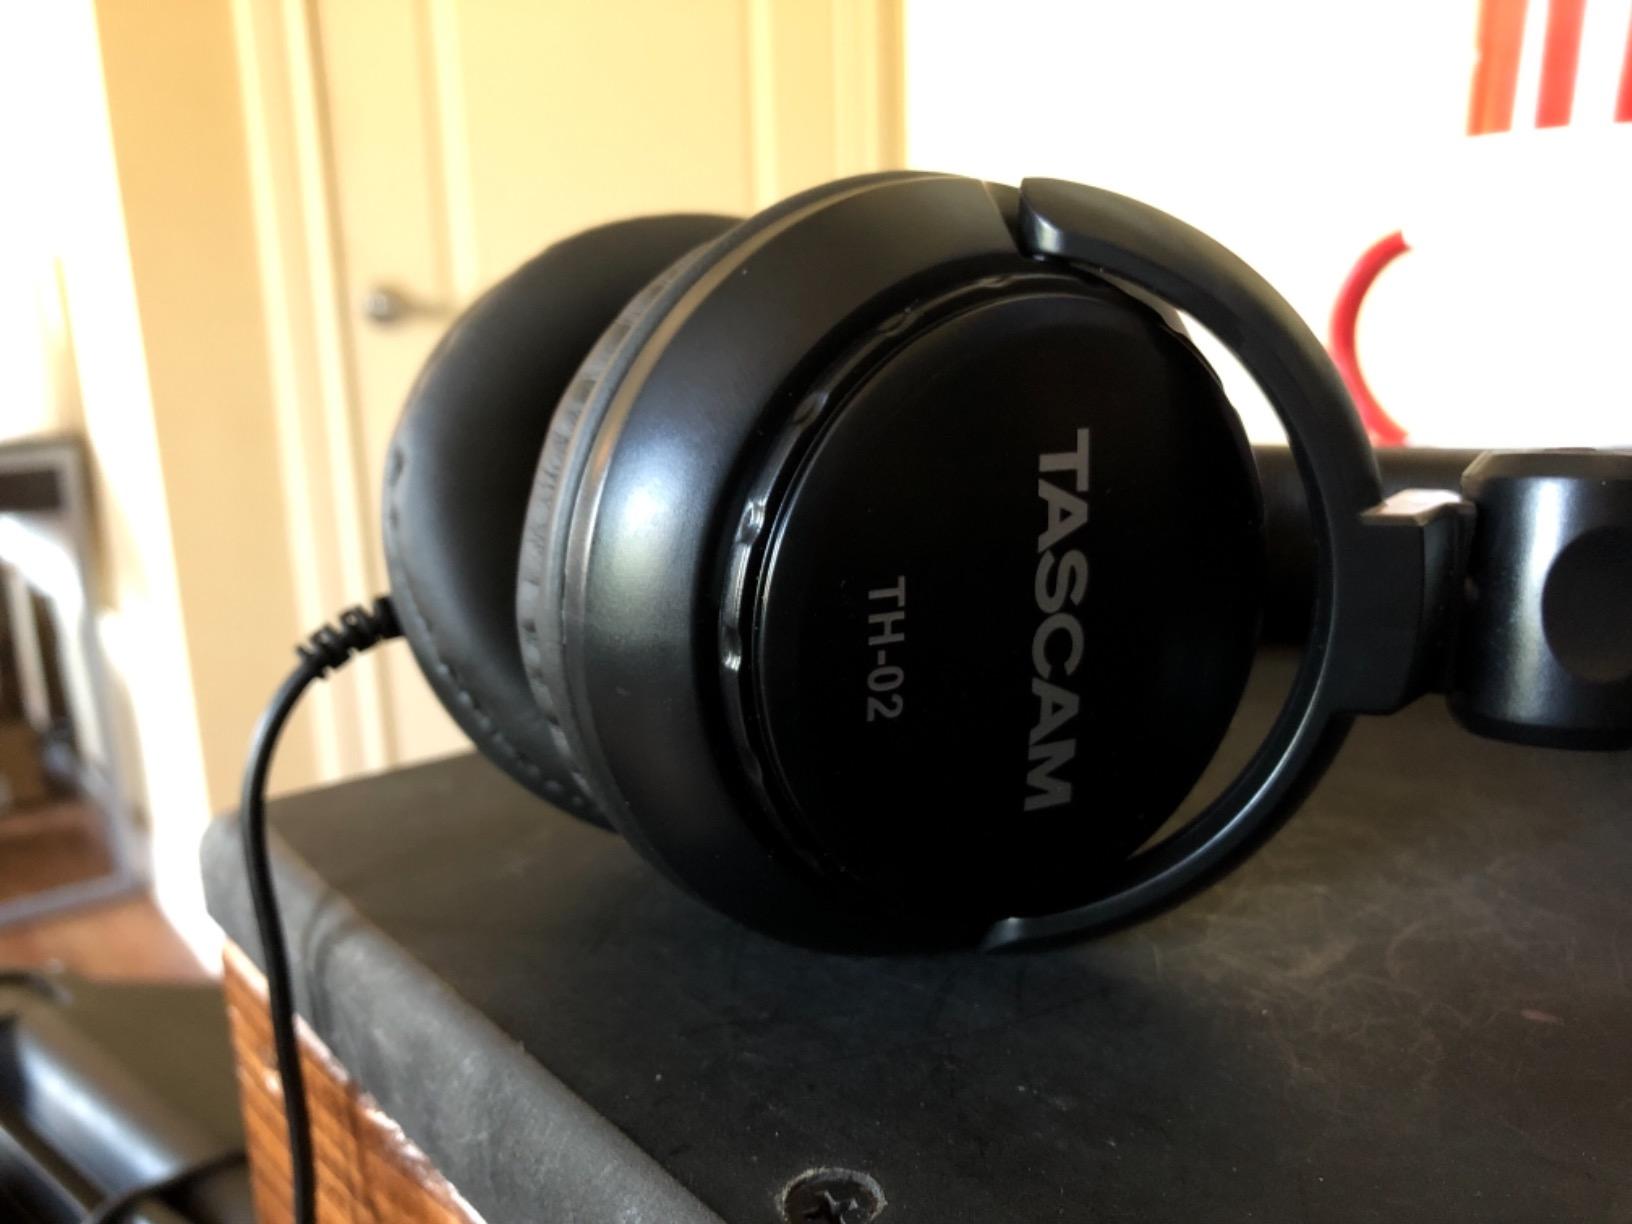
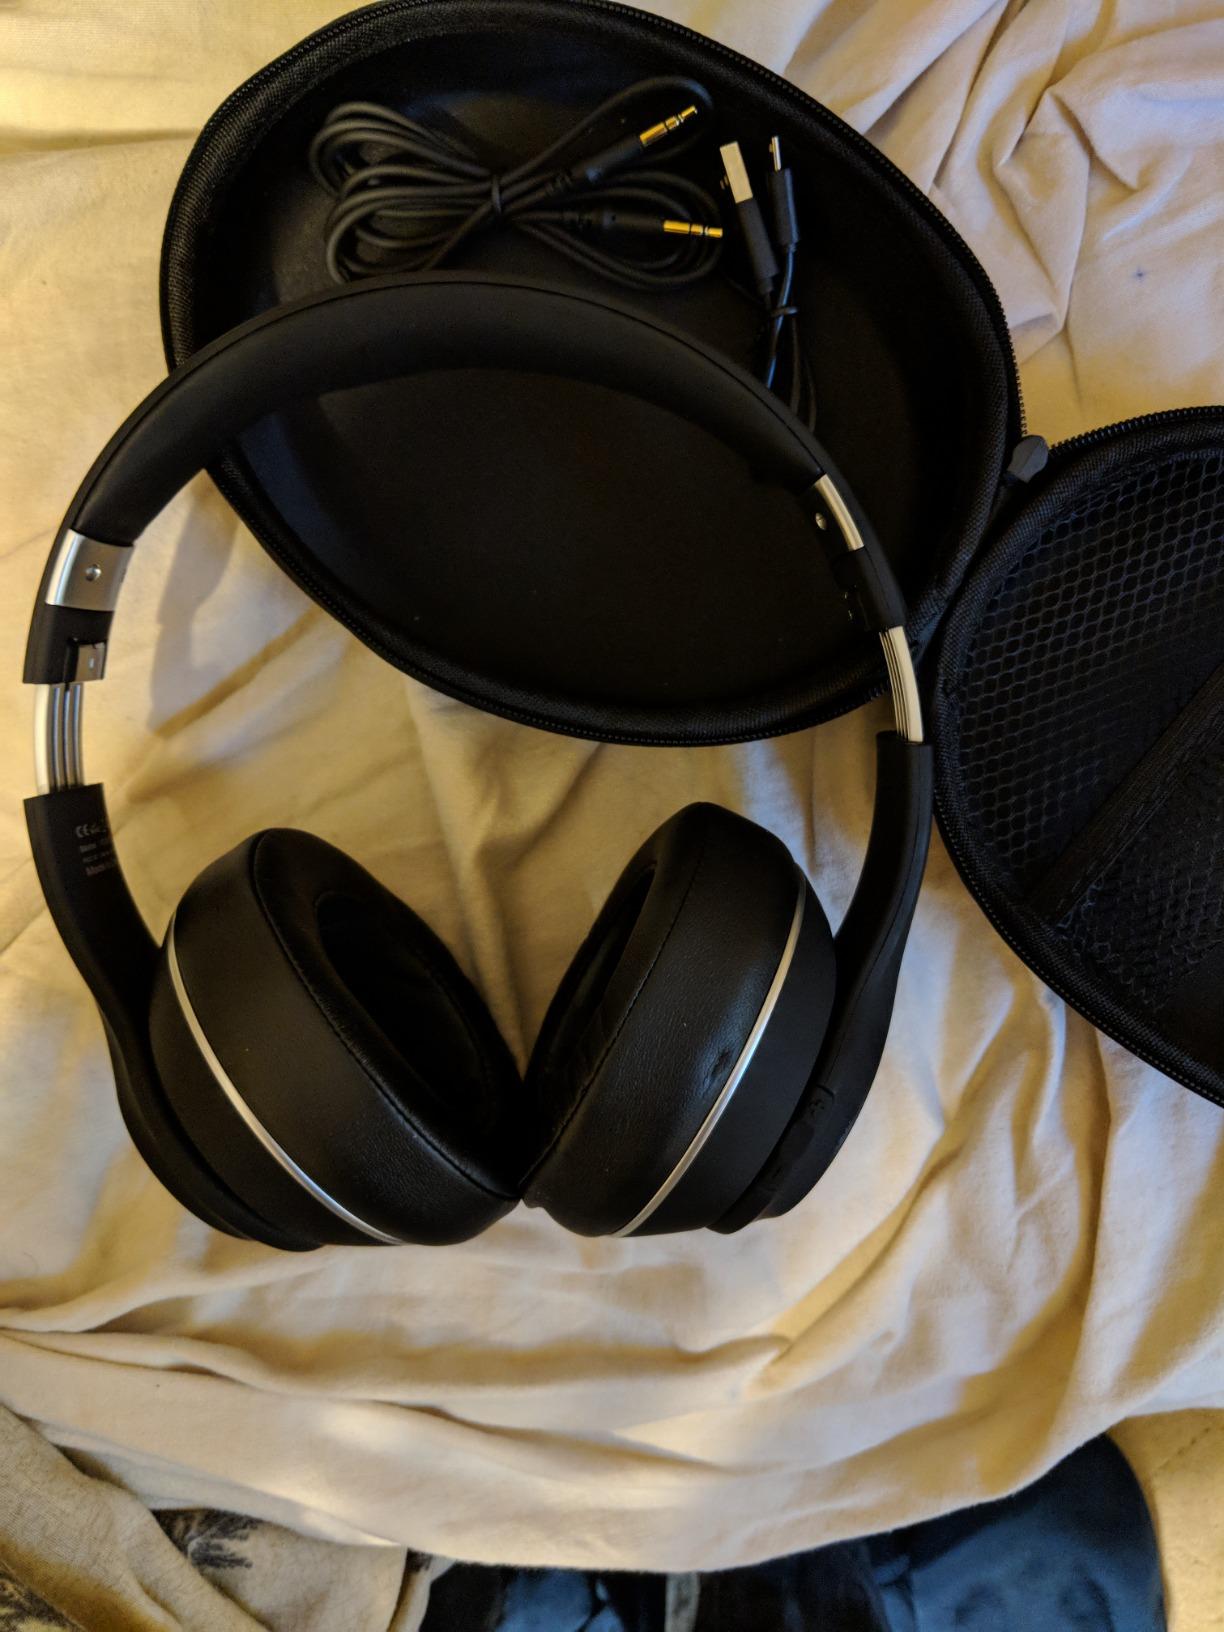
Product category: headphones
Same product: no